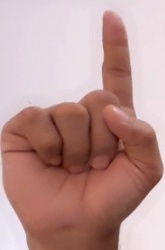
ASL sign: 1